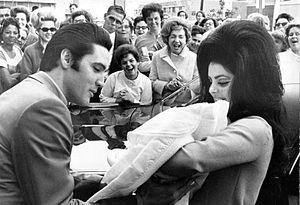
Elvis Aaron Presley [ˈɛlvɪs ˈɛɹən ˈpɹɛsli] est un chanteur et acteur américain né le 8 janvier 1935 à Tupelo, dans le Mississippi, et mort le 16 août 1977 à Memphis, dans le Tennessee. Surnommé The King, il est l'une des icônes culturelles majeures du XXᵉ siècle.